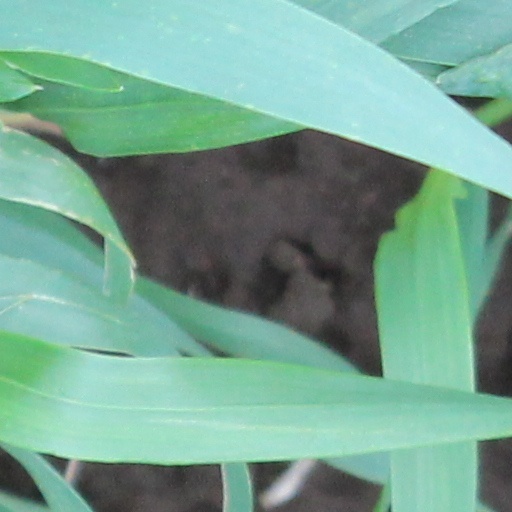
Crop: wheat